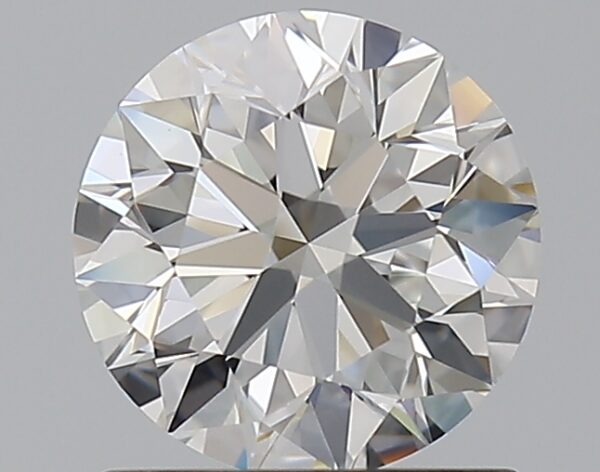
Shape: round
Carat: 0.9
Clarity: IF
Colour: F
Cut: EX
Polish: EX
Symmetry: EX
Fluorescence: N
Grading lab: GIA
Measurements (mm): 6.09 x 6.13 x 3.85